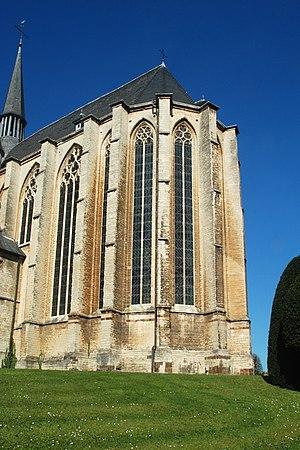
Belgique - Brabant flamand - Louvain - Église Saint-Quentin
L'église Saint-Quentin est une église classée de style gothique située à Louvain, dans la province du Brabant flamand en Belgique.